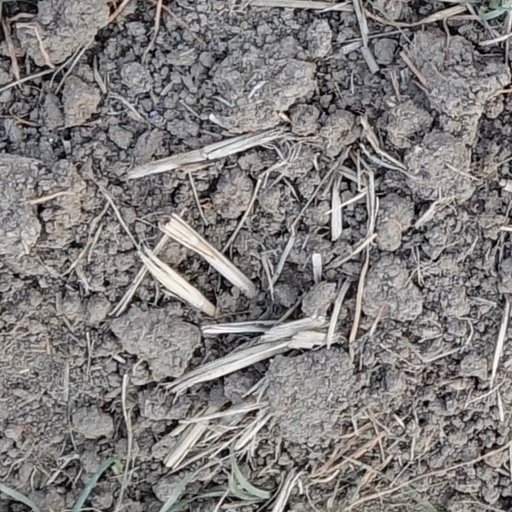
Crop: wheat